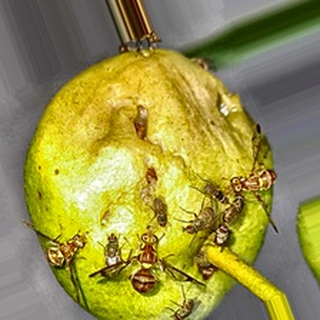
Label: guava_fruit_fly